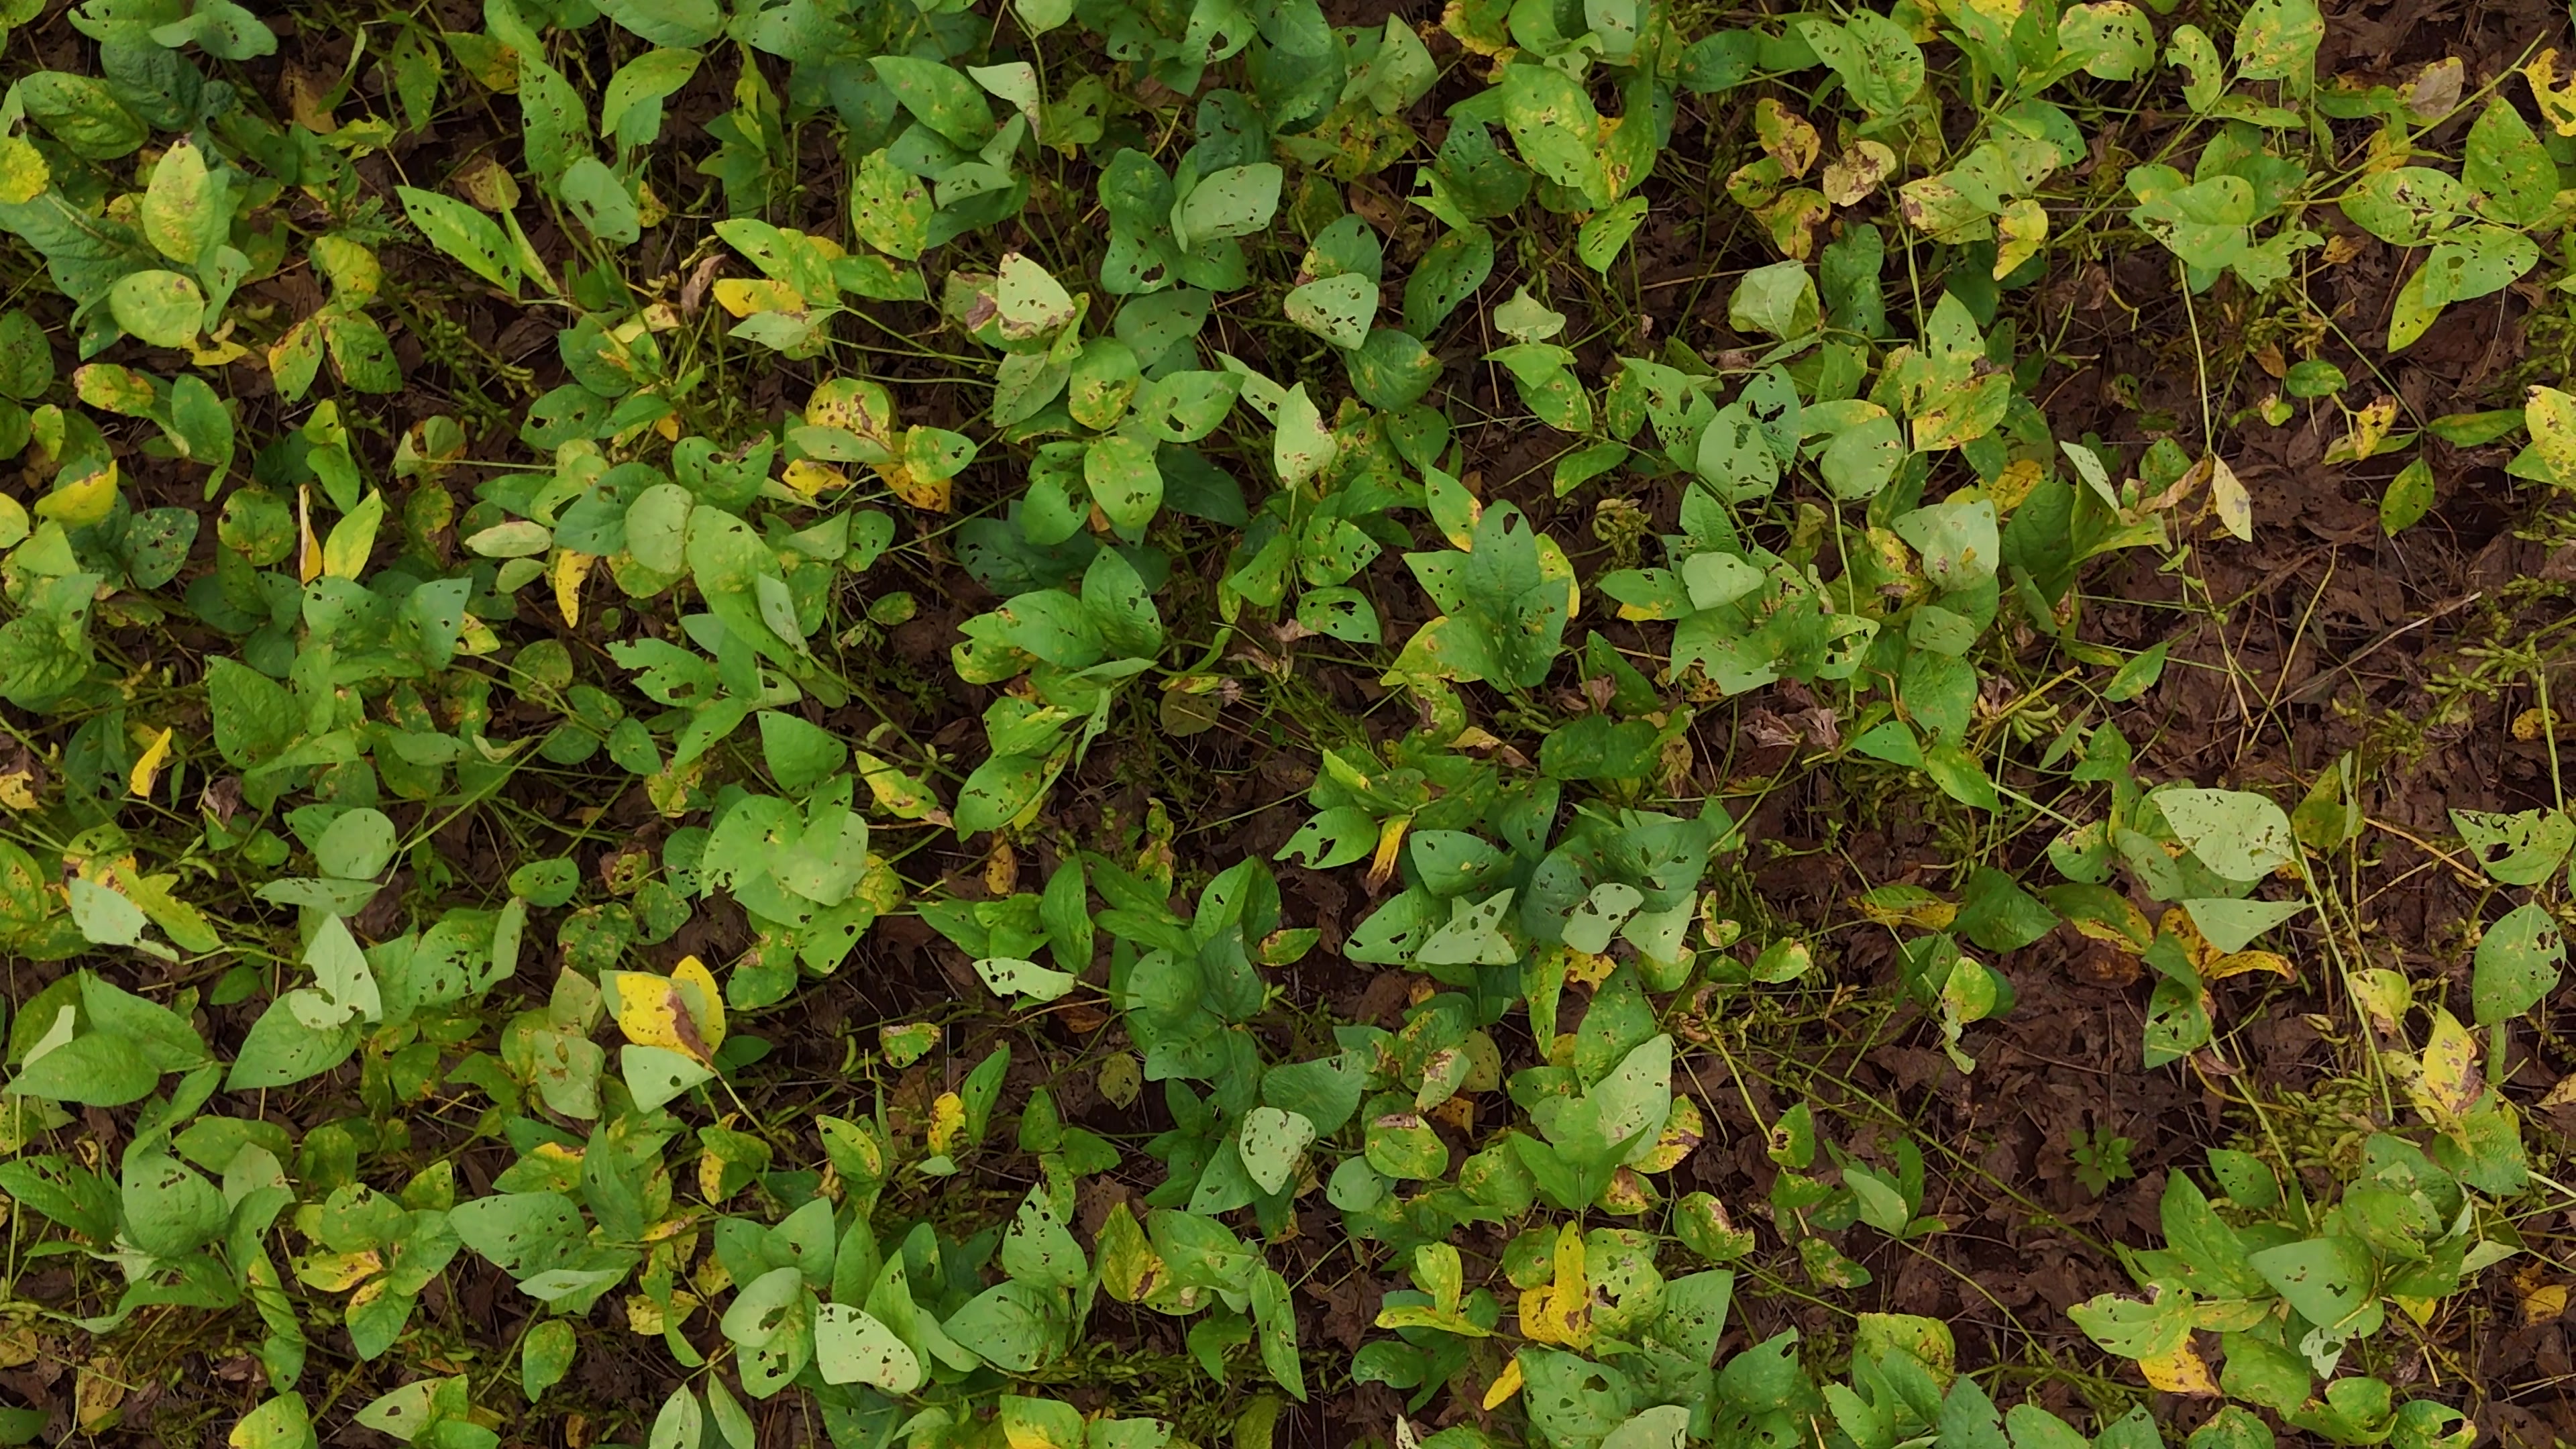
Label: Rust